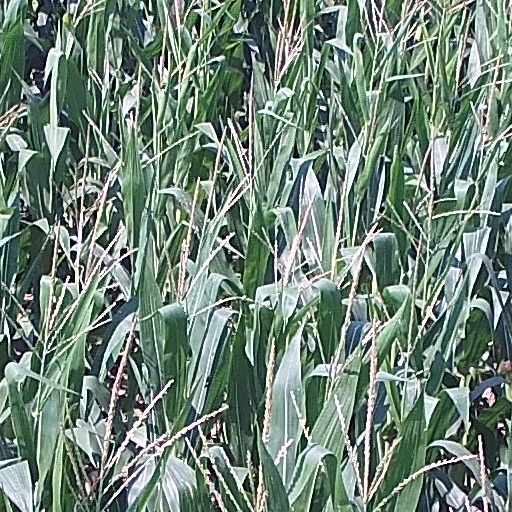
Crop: maize; corn